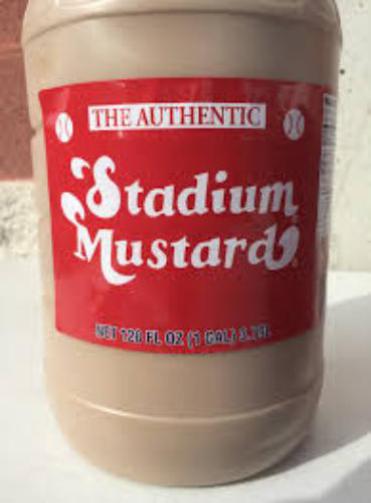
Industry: Food